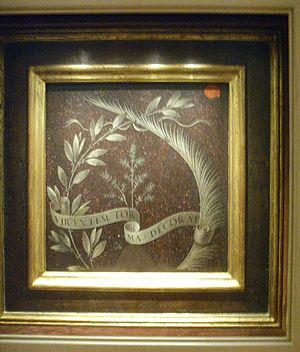
Le portrait de Ginevra de’ Benci est un tableau de Léonard de Vinci peint vers 1474 – 1476 à l’huile sur bois et à la détrempe sur du bois de peuplier. Il est exposé à la National Gallery of Art de Washington; c'est le seul tableau de Léonard exposé sur le continent américain.